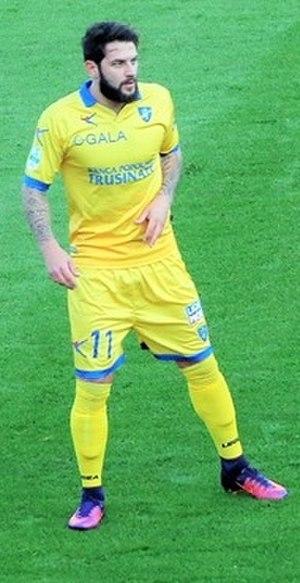
Oliver Kragl, né le 12 mai 1990 à Wolfsburg, est un footballeur allemand. Il évolue au poste de milieu relayeur au Foggia Calcio.